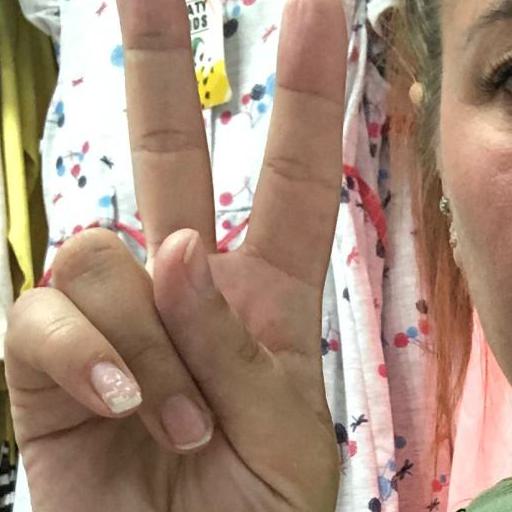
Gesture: peace